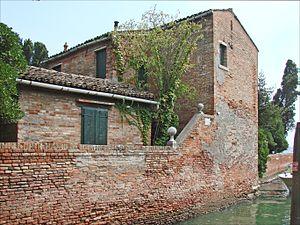
Le Jardin d'Eden est une villa vénitienne célèbre pour son parc.